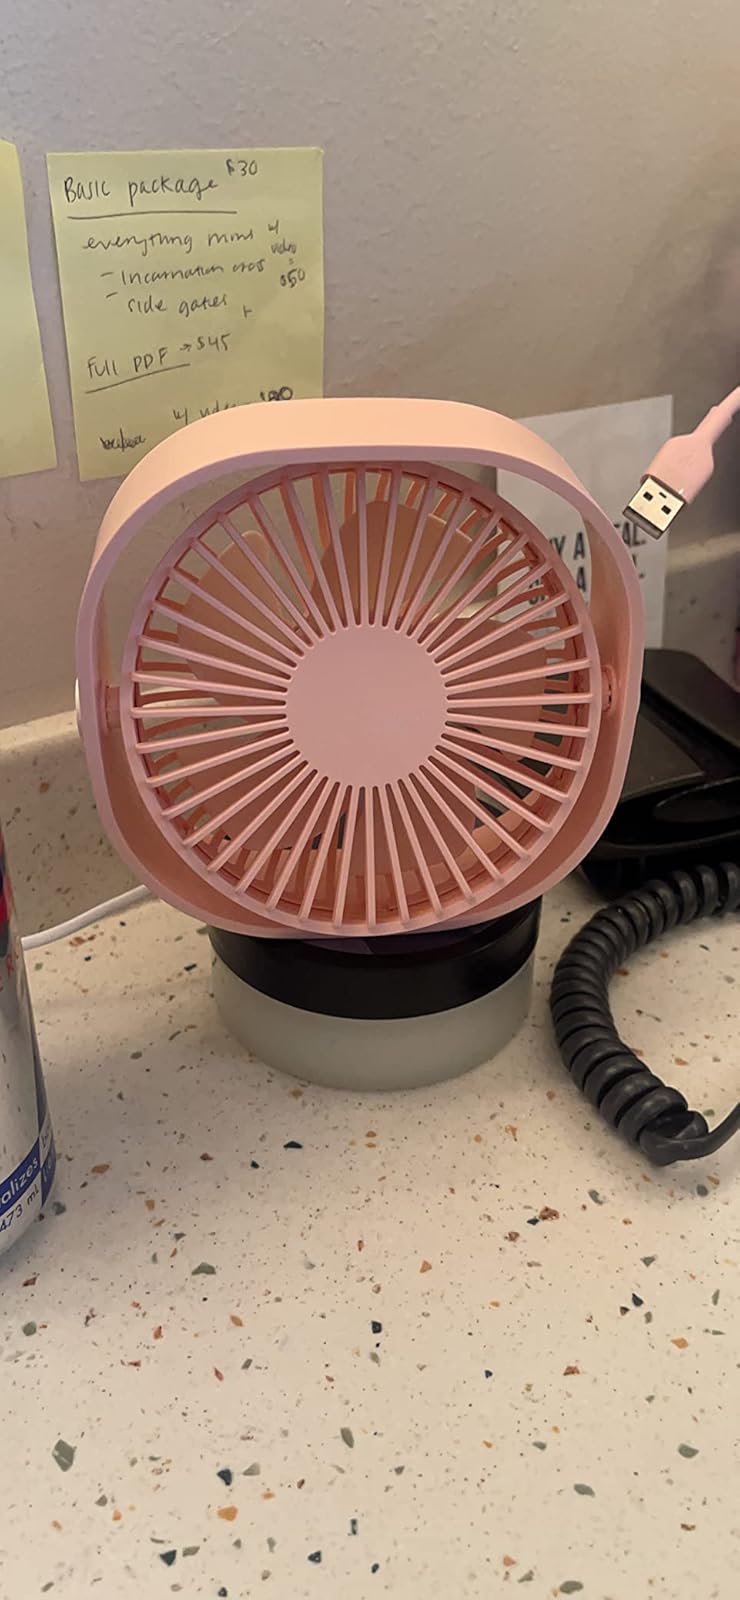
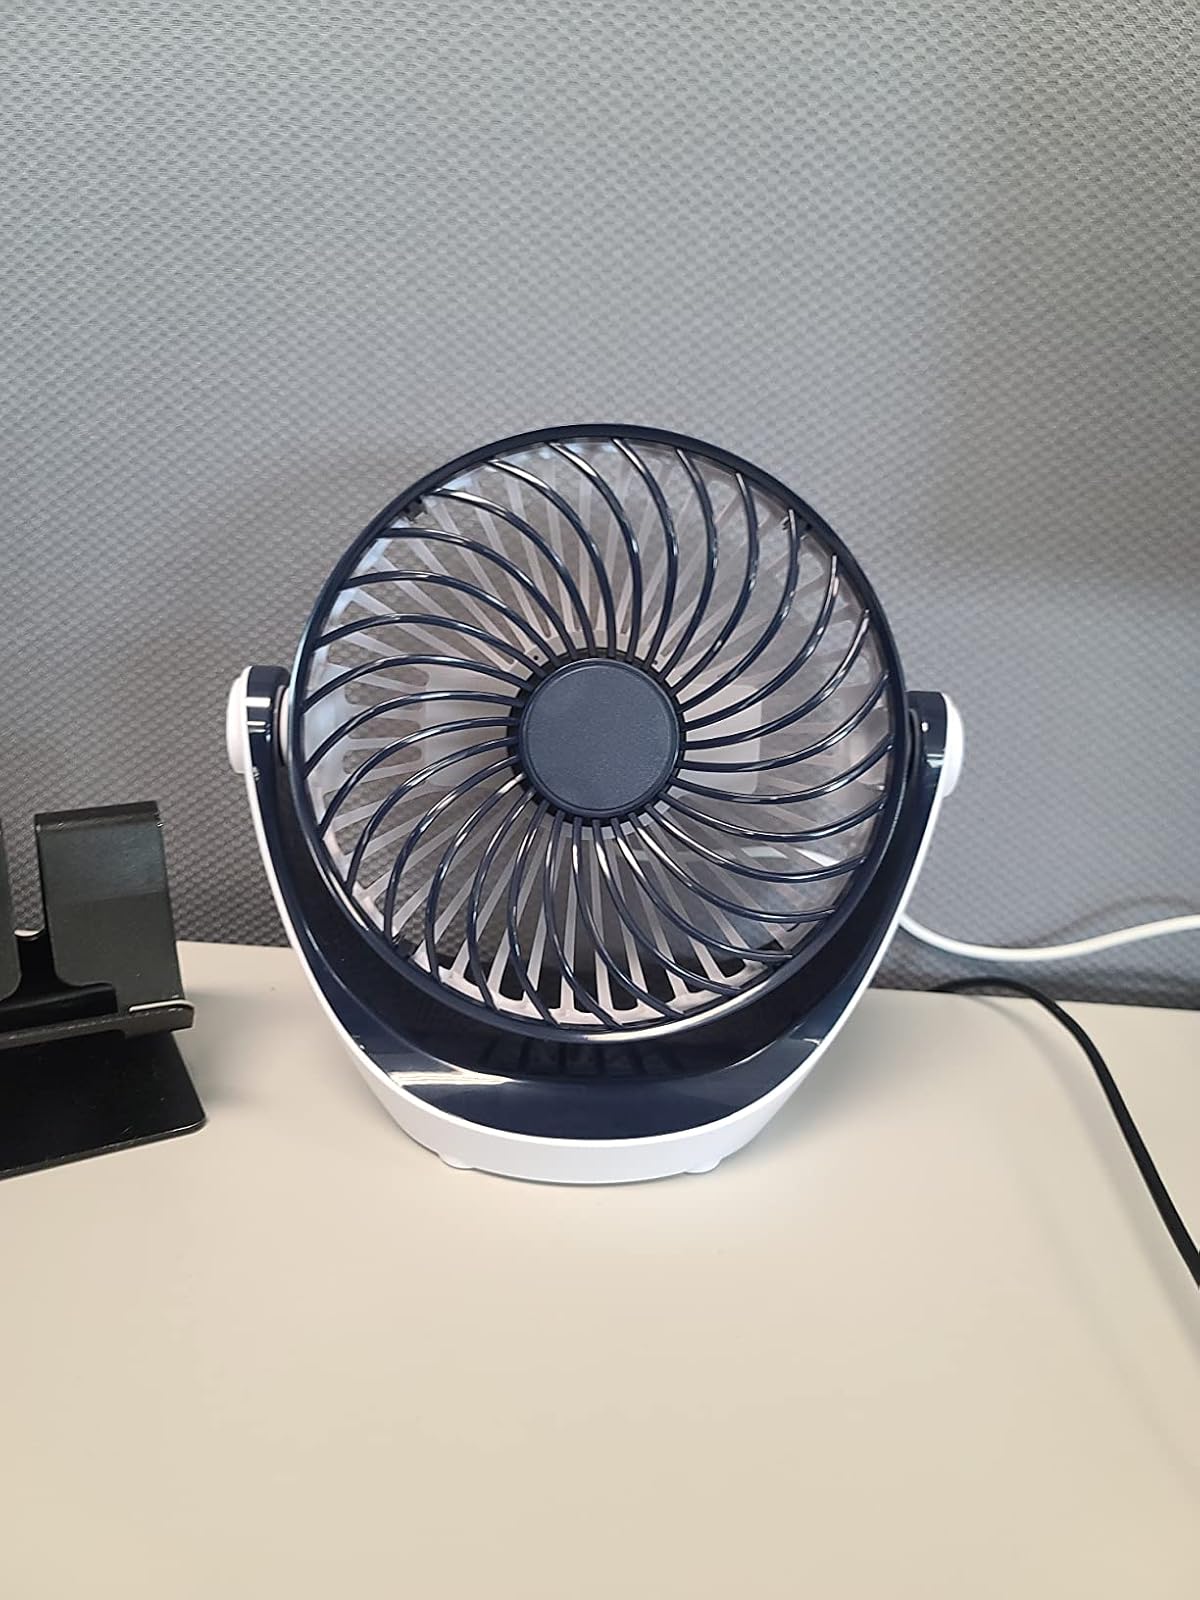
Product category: fan
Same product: no